Question: What street is shown?
Tambaya: Wani titi aka nuna?
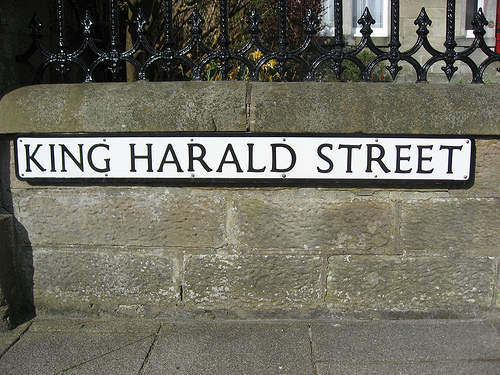
Answer: King harald.
Amsa: King harald.